Jim Rutt

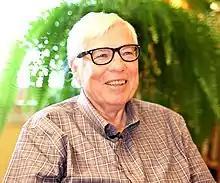
Rutt on Rebel Wisdom in 2021

Jim Rutt (born 1954) is an American businessman and entrepreneur, the former CEO of Network Solutions, and the former chairman of the Santa Fe Institute.